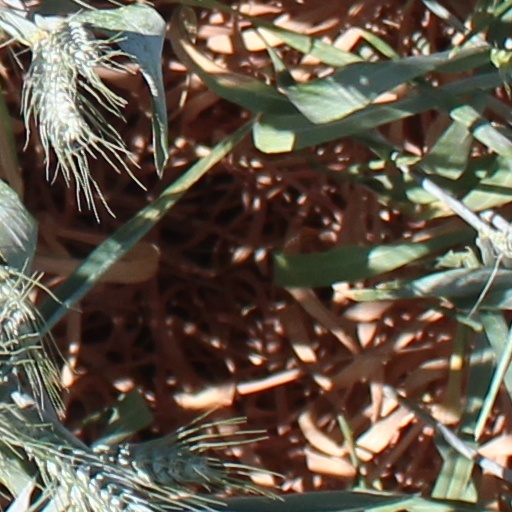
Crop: wheat